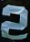
Number: 2